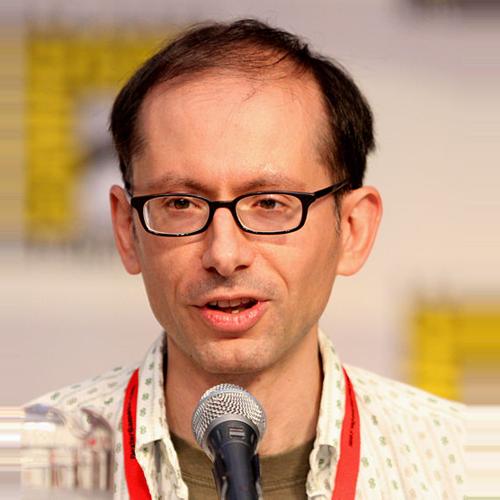
Age: 43